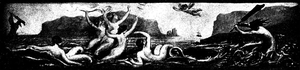
Le chant des Sirènes dans Une famille de républicains fouriéristes
Paul Milliet, parfois Jean-Paul Milliet, né le 6 mars 1844 au Mans et mort le 8 janvier 1918 à Paris, est un peintre décorateur, archéologue et écrivain français. Il fut à l'origine du Recueil Milliet réunissant les textes grecs et latins sur l'histoire de l'art.